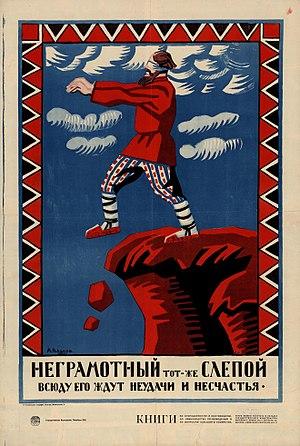
Alexei Alexandrowitsch Radakow était un caricaturiste et affichiste soviétique.
L'Agence télégraphique russe, a été l'agence de nouvelles en Russie soviétique de 1918 à 1925 avant la création de l'agence TASS. Elle avait succédé à l'Agence télégraphique de Saint-Pétersbourg, fondée en 1904 et rebaptisée en 1914 Agence de Pétrograd.